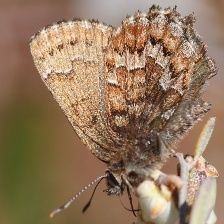
Species: EASTERN PINE ELFIN